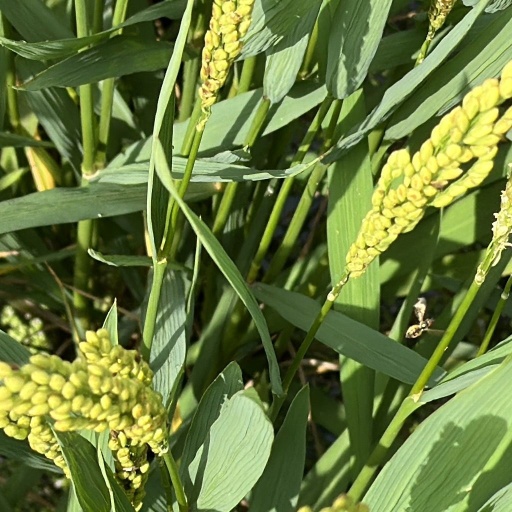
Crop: rice